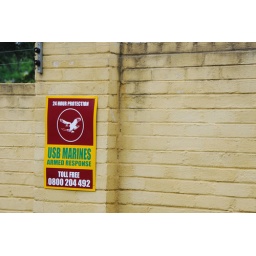
sign of a security company on the outside perimeter wall of a property in the northern suburbs of Johannesburg